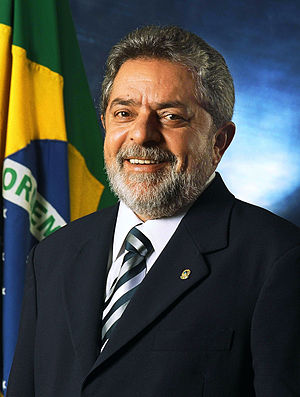
Brasiliens historie / Den nye republik (siden 1985) / Fremgang under Cardoso
Præsident Lula da Silva
Brasiliens historie begynder med ankomsten af den første oprindelige befolkning for over 8.000 år siden til Brasiliens nuværende territorium. I år 1500, da den portugisiske opdagelsesrejsende Pedro Álvares Cabral nåede til den brasilianske kyst, var hele landet beboet af halvnomadiske stammer, der klarede sig som kombinerede fiskere, jæger/samlere og agerdyrkere.